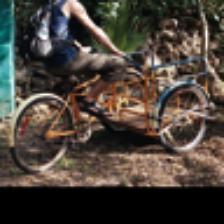
Label: NonHuman